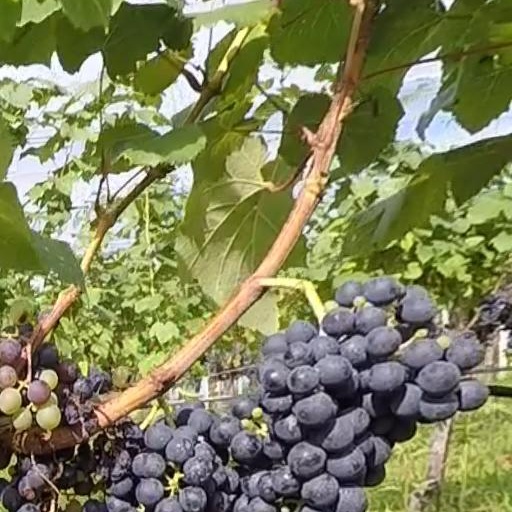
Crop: grape